Crichton Castle

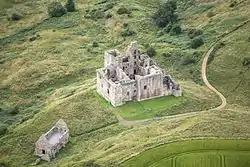
Aerial view of Crichton Castle and stables

Crichton Castle is a ruined castle near the village of Crichton in Midlothian, Scotland. It is situated at the head of the River Tyne, south of the village of Pathhead, and the same distance east of Gorebridge.